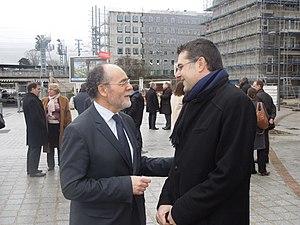
Gérard Sebaoun, député du Val d'Oise, et son suppléant, Mathias Trogrlic, conseiller municipal d'Ermont. Le 1er février 2013 à Ermont.
Gérard Sebaoun, né le 28 novembre 1950 à Alger, est un homme politique français membre du Parti socialiste. Il a été conseiller municipal de Franconville de 2001 à 2014 et député de la 4ᵉ circonscription du Val-d'Oise de 2012 à 2017. Il a mené deux fois les listes de gauche lors des élections municipales à Franconville en 2001 et 2008. Il a été conseiller général du Val-d'Oise de 2004 à 2011 dont trois ans vice-président de Didier Arnal et président du groupe majoritaire entre 2008 et 2011.